Ole Amund Sveen

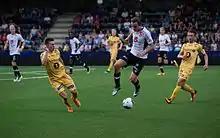
Ole Amund Sveen scoring a goal against Bodø-Glimt on July 24, 2016.

Ole Amund Sveen (born 5 January 1990) is a Norwegian footballer who plays as a forward for Raufoss.